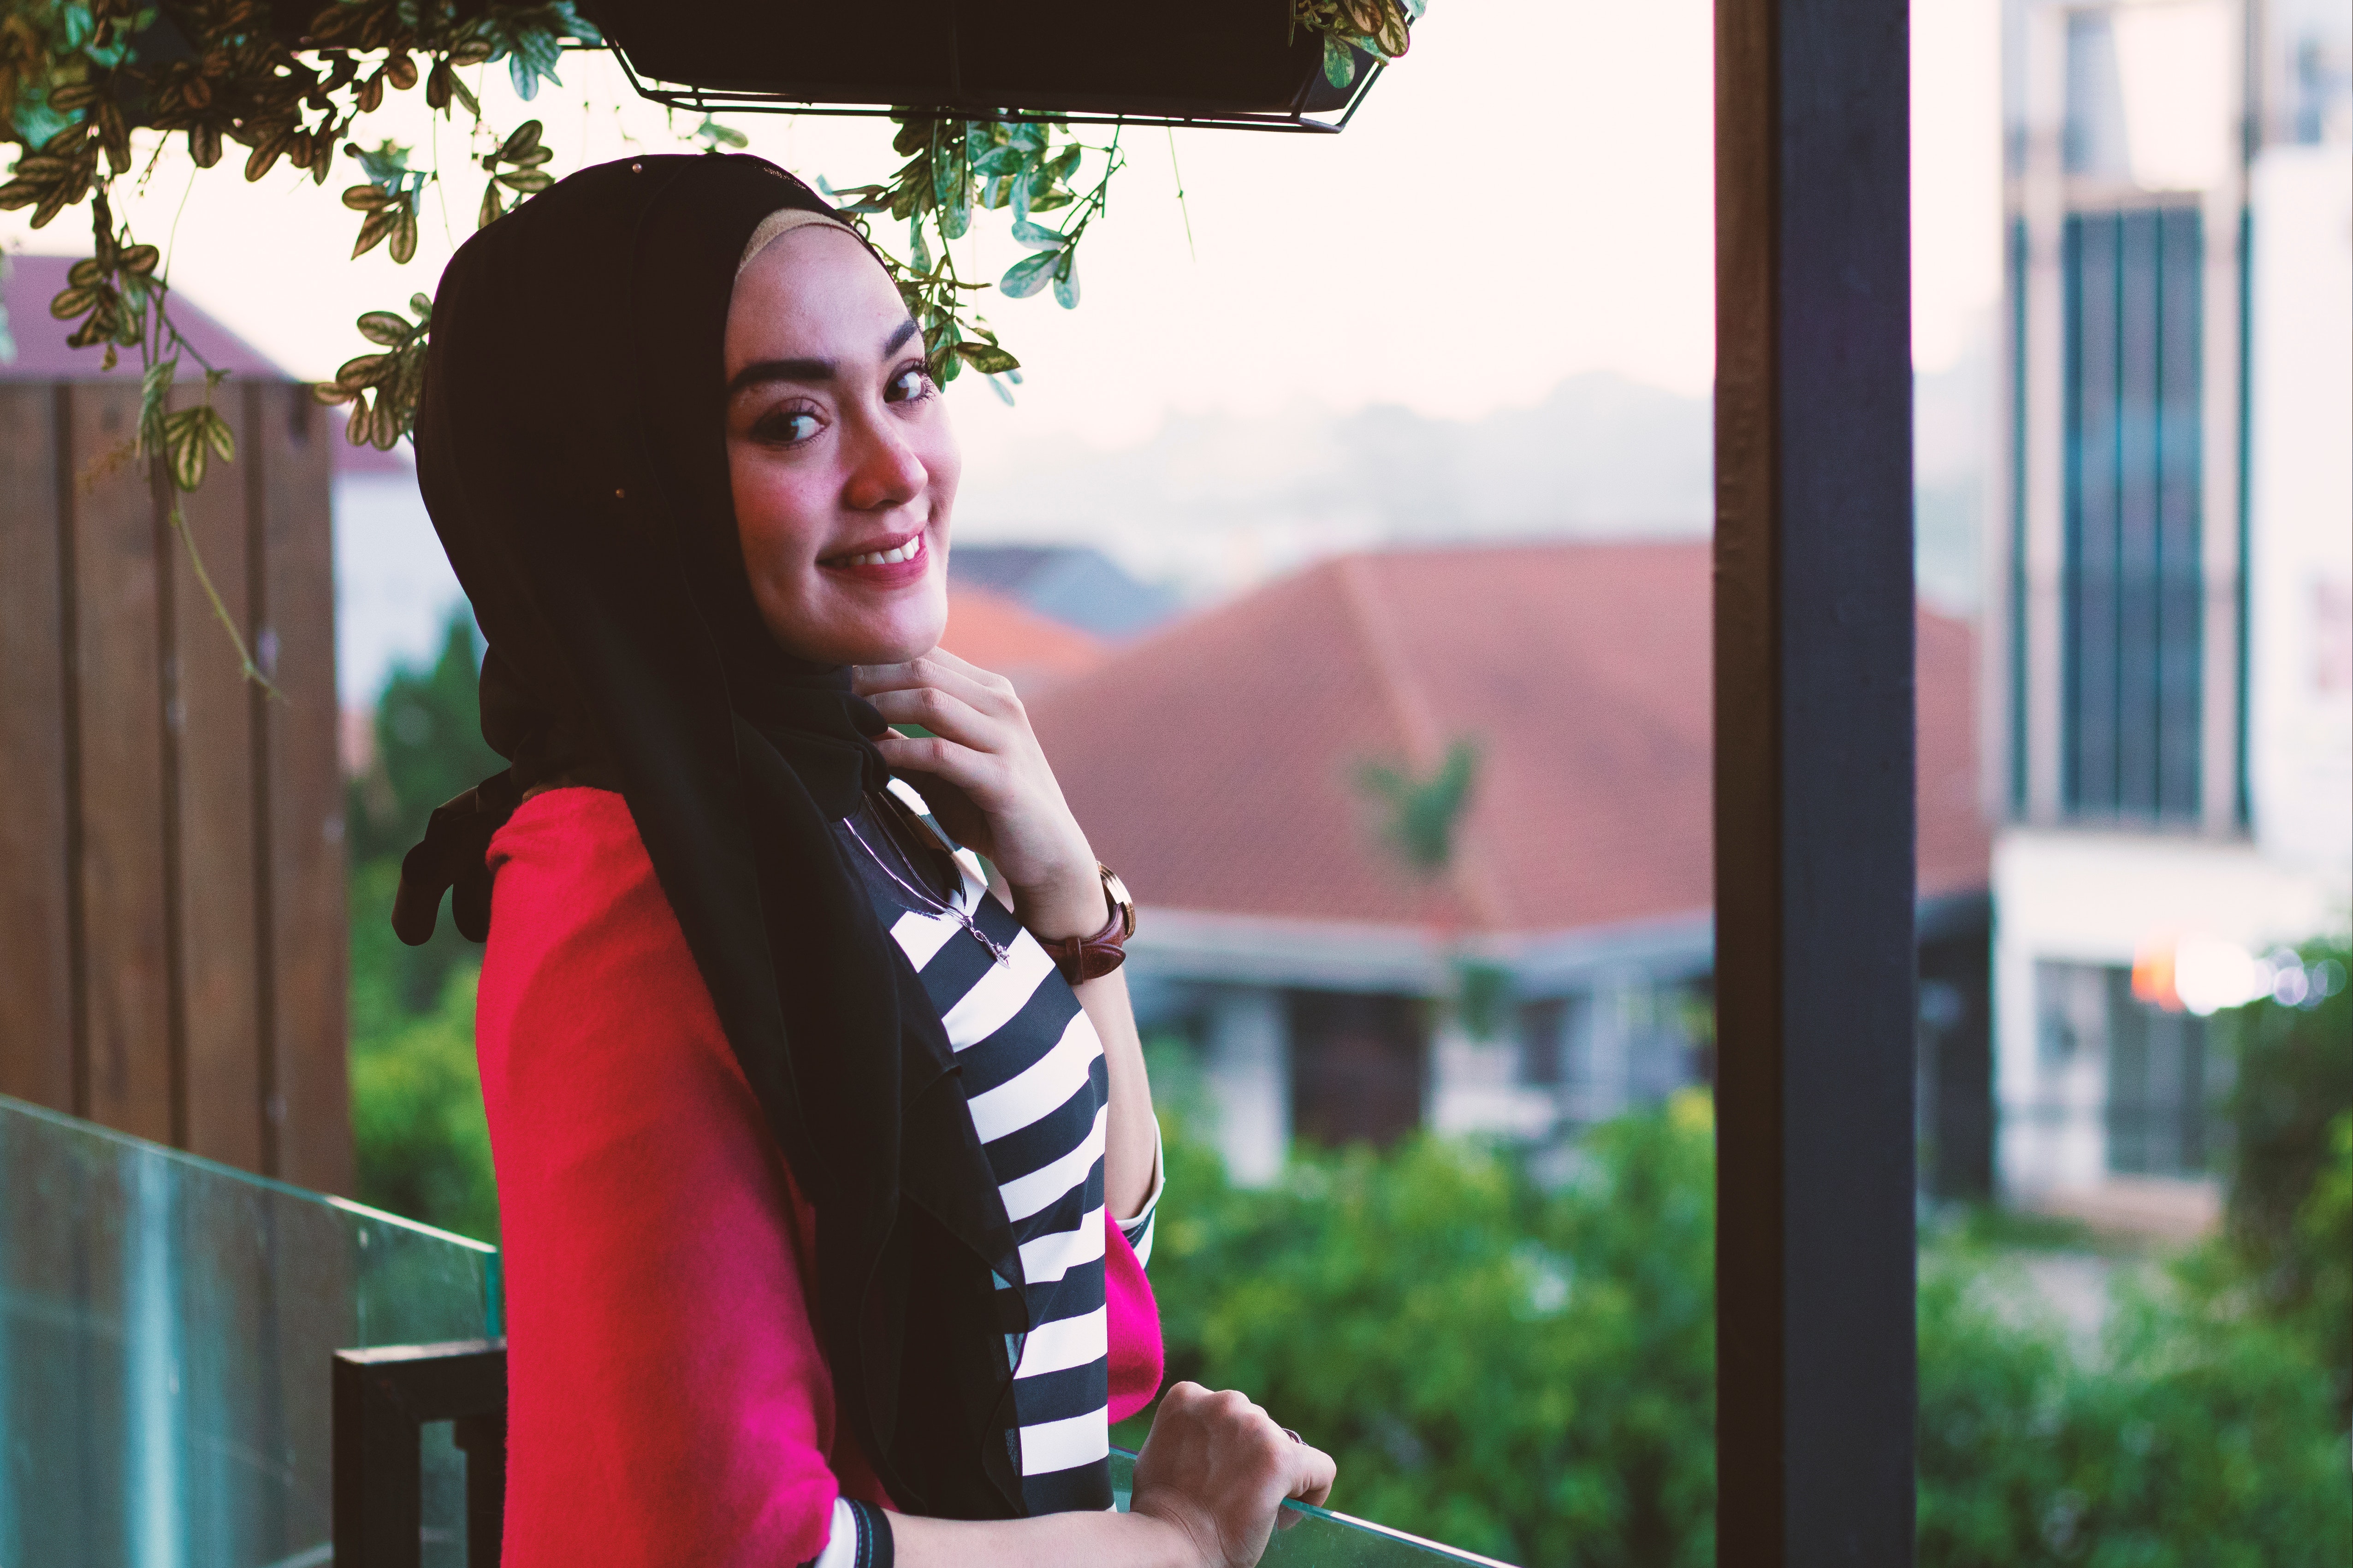
beauty, pink, smile, tree, summer, photography, fun, sunlight, window, plant, brown hair, black hair, vacation, happy, magenta, style